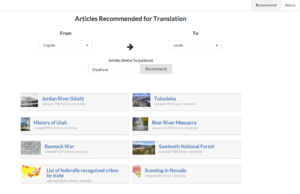
Les systèmes de recommandation sont une forme spécifique de filtrage de l'information visant à présenter les éléments d'information qui sont susceptibles d'intéresser l'utilisateur. Généralement, un système de recommandation permet de comparer le profil d'un utilisateur à certaines caractéristiques de référence, et cherche à prédire l'« avis » que donnerait un utilisateur. Ces caractéristiques peuvent provenir de :